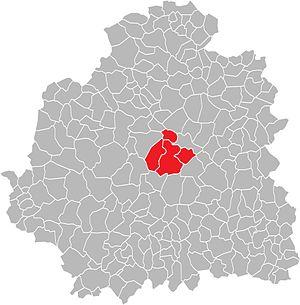
Carte des communes de l'Indre (36)
Le canton de Châteauroux-Ouest est une ancienne division administrative française, située dans le département de l'Indre, en région Centre-Val de Loire.